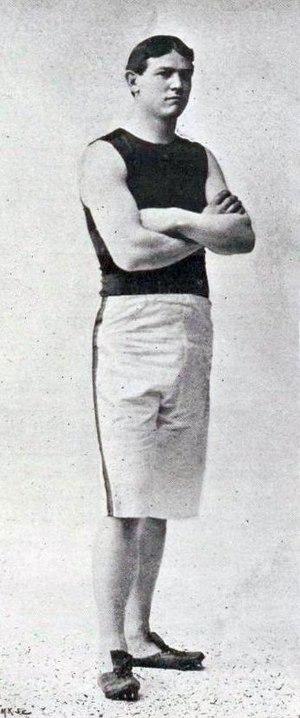
Josiah McCracken, vice-champion olympique du lancement du poids en 1900.
Josiah Calvin McCracken était un athlète américain. Aux Jeux olympiques d'été de 1900 à Paris, il a participé à trois concours de lancers, remportant deux médailles.